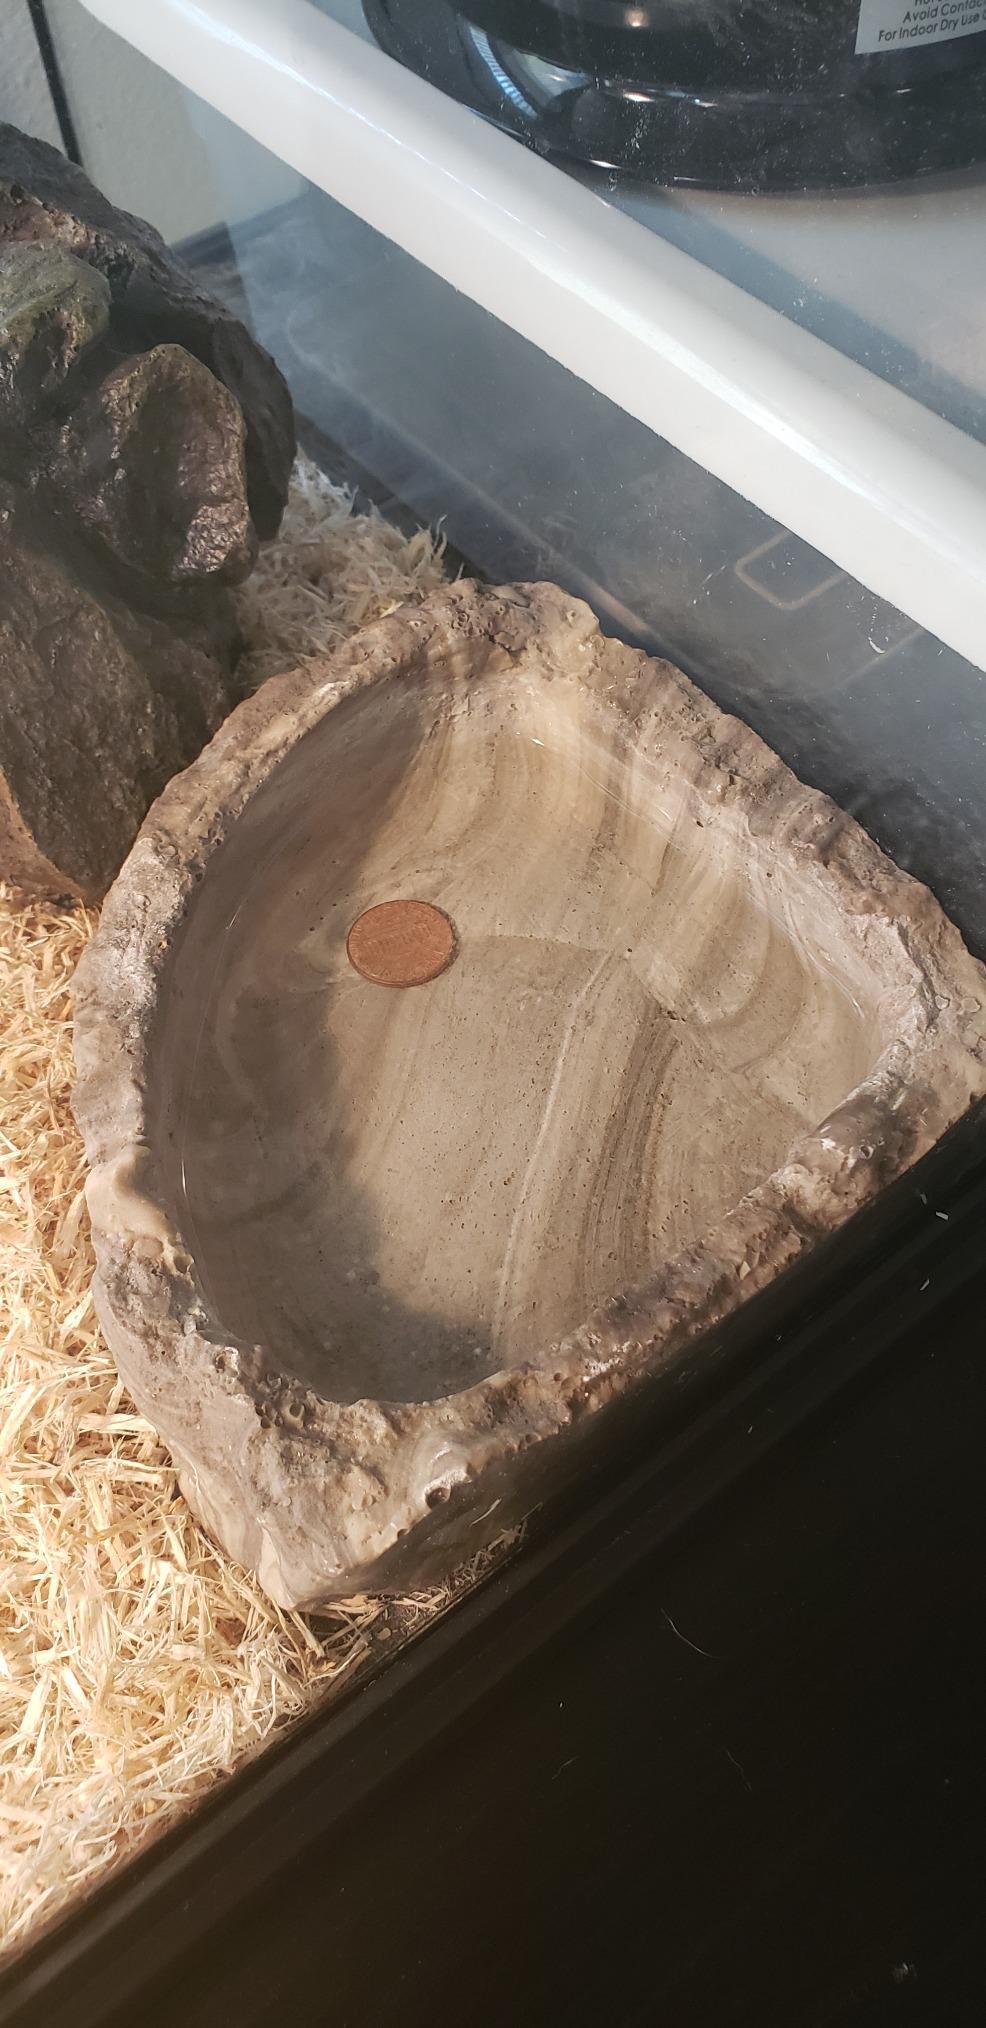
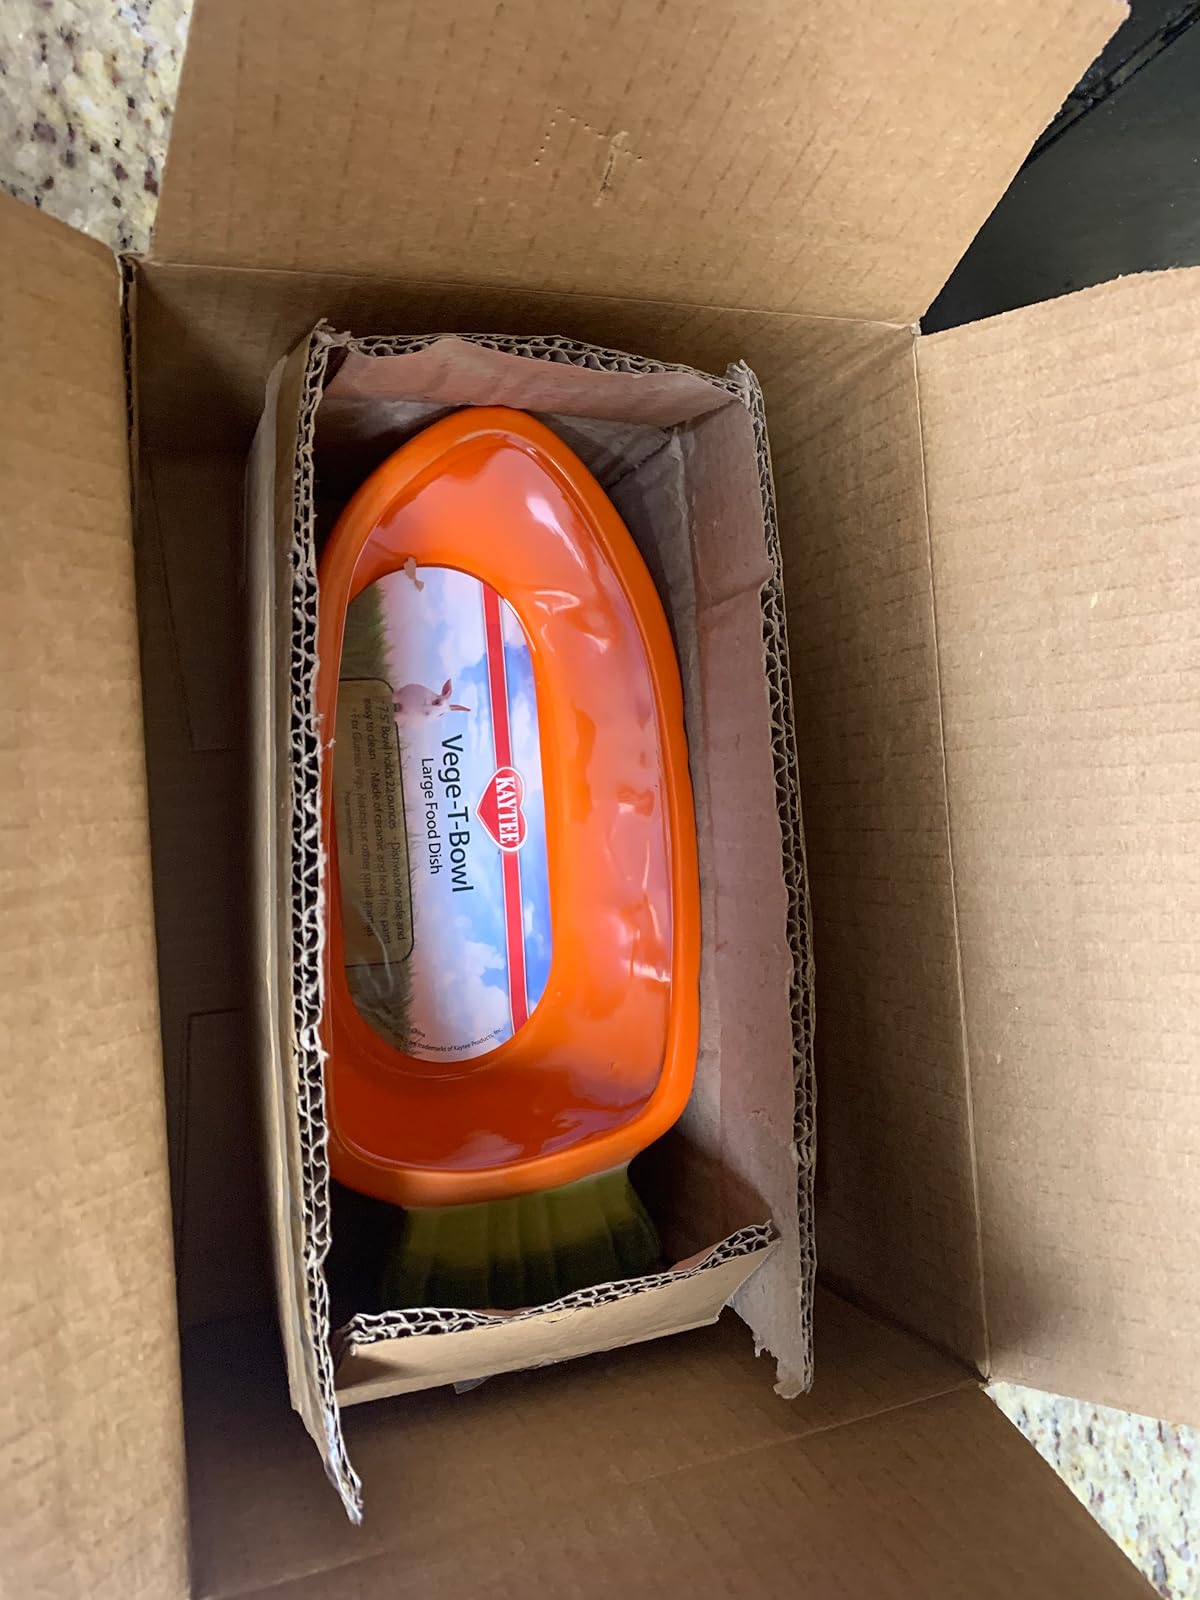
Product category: items_bowl
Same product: no